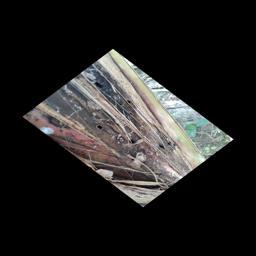
Label: BACTERIAL SOFT ROT